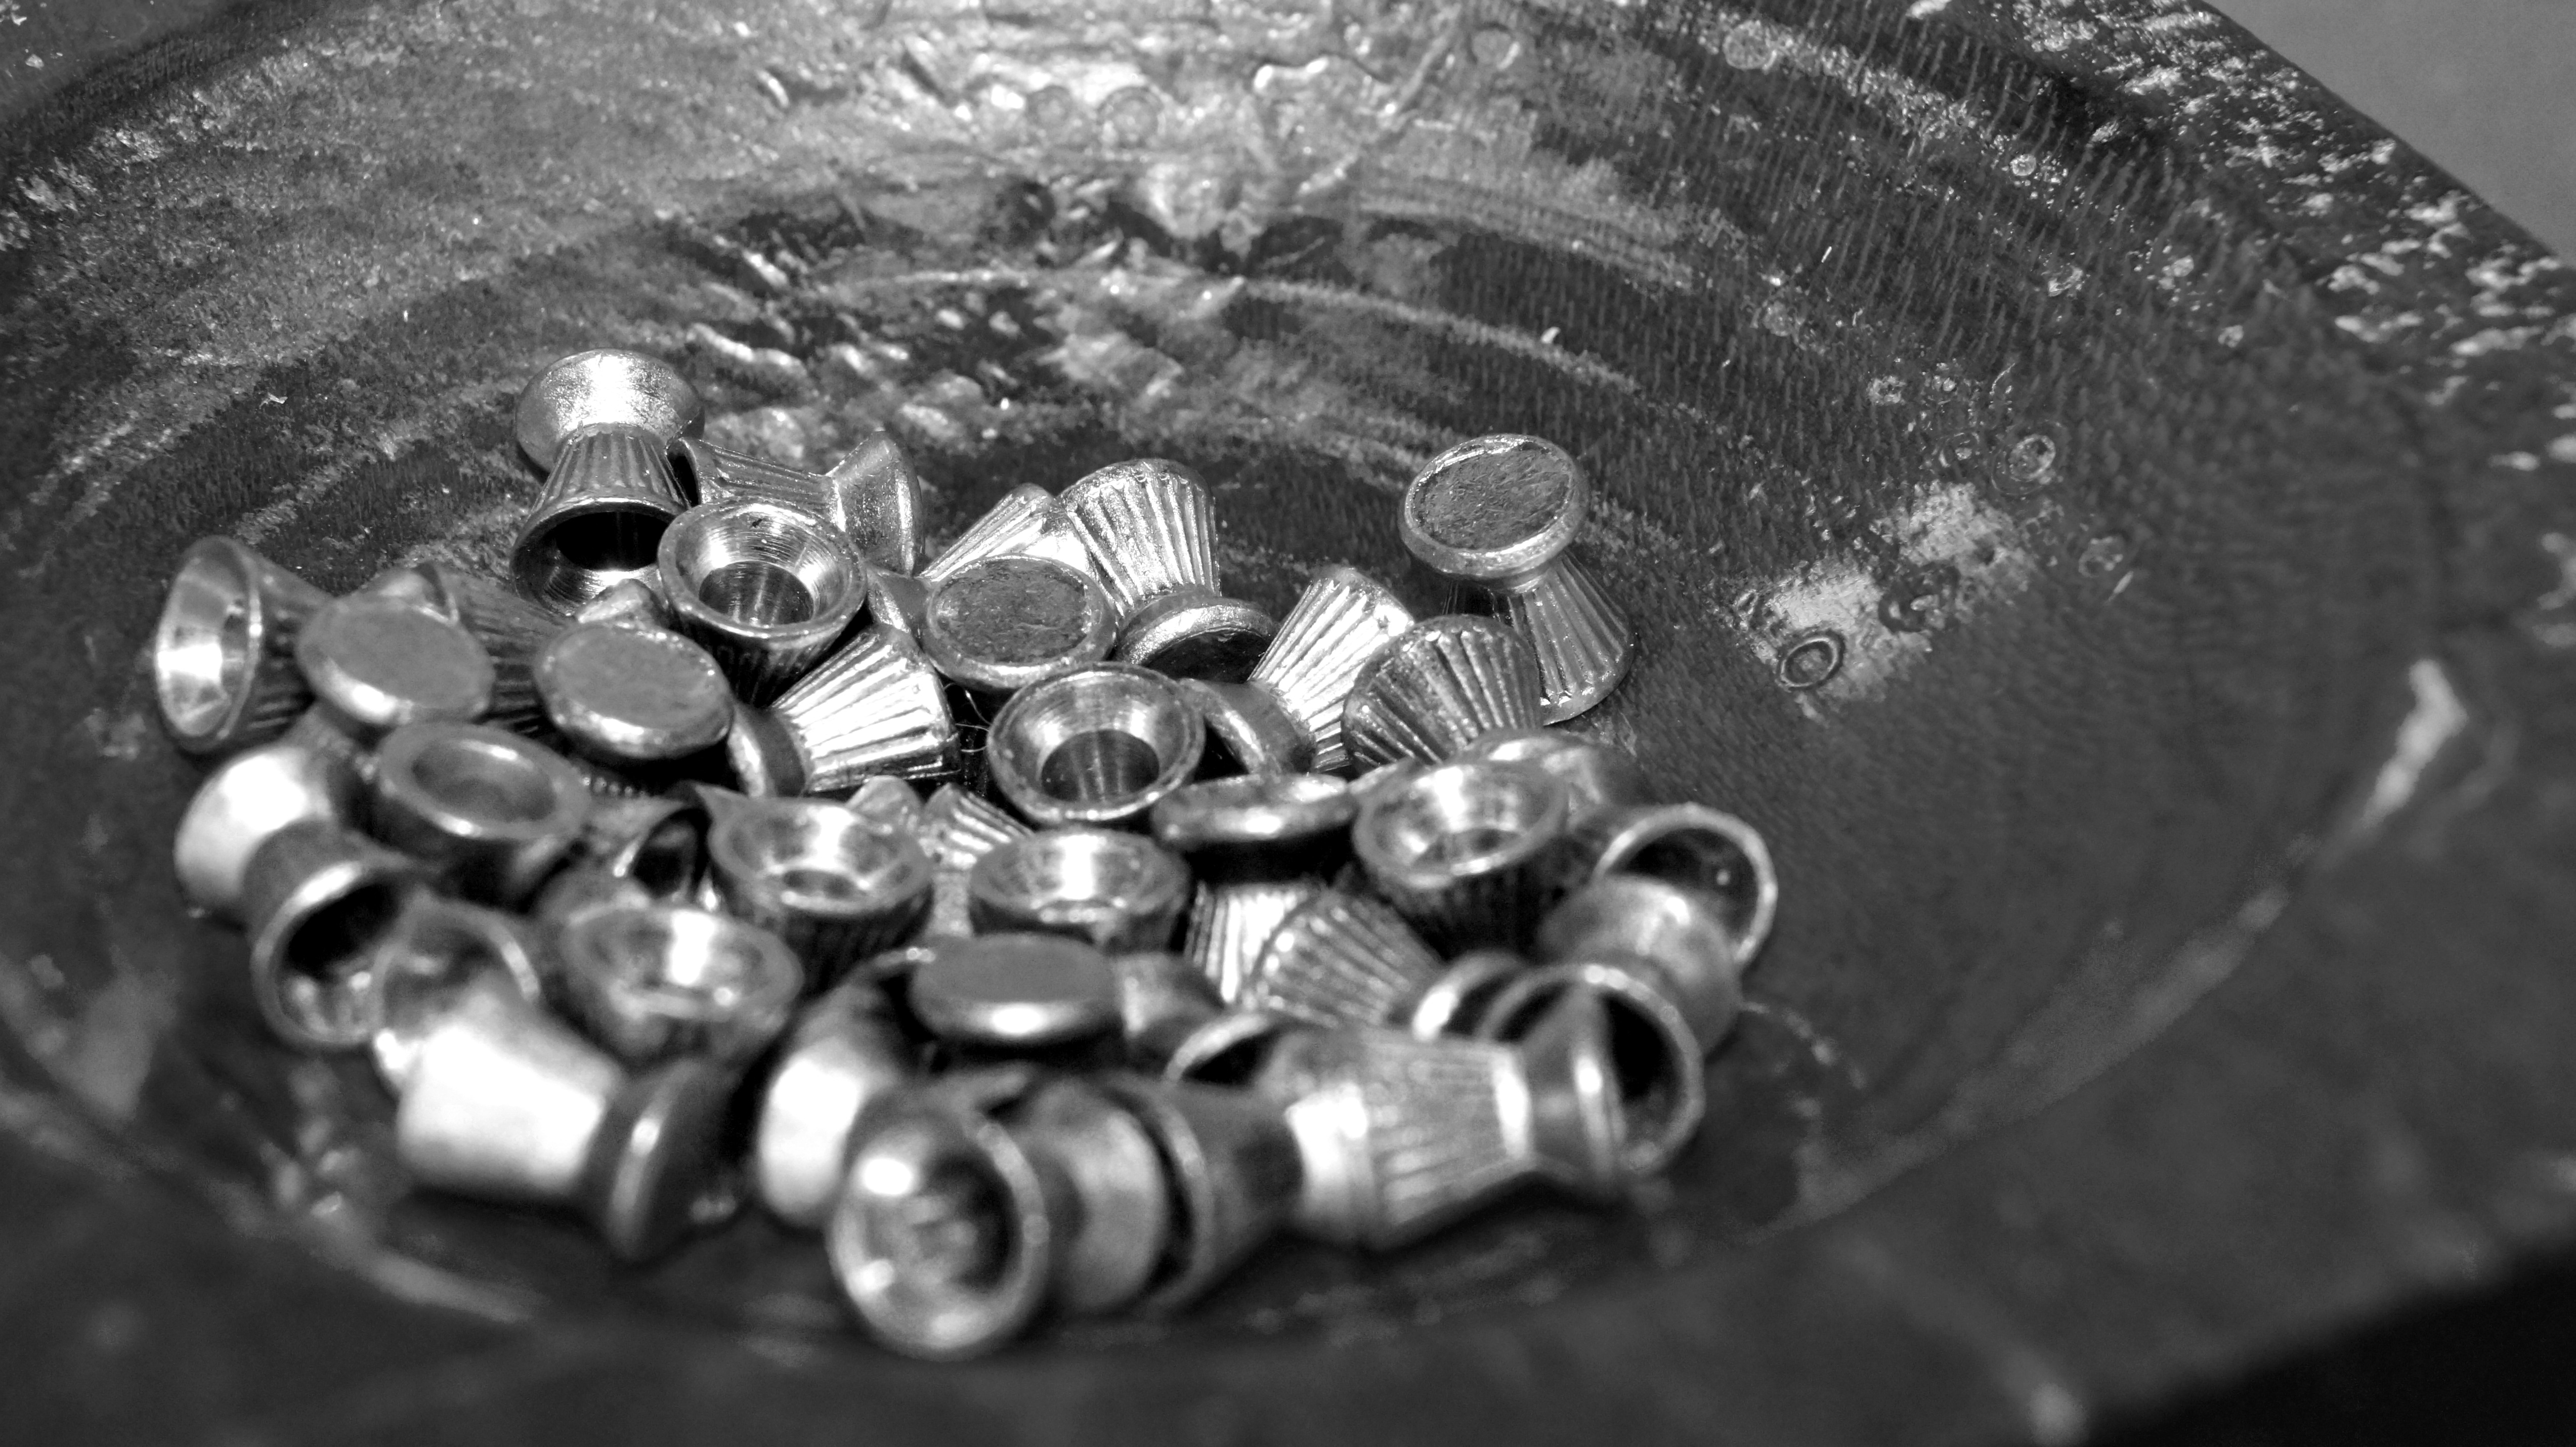
black and white, photography, metal, black, monochrome, still life, material, close up, ammunition, balls, hobby, tin, macro photography, shooting sports, monochrome photography, air rifle, pellets